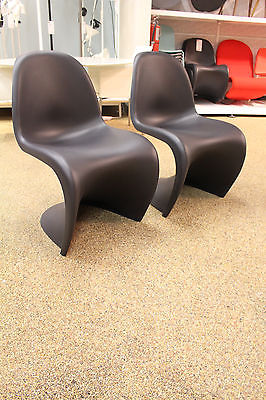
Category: chair